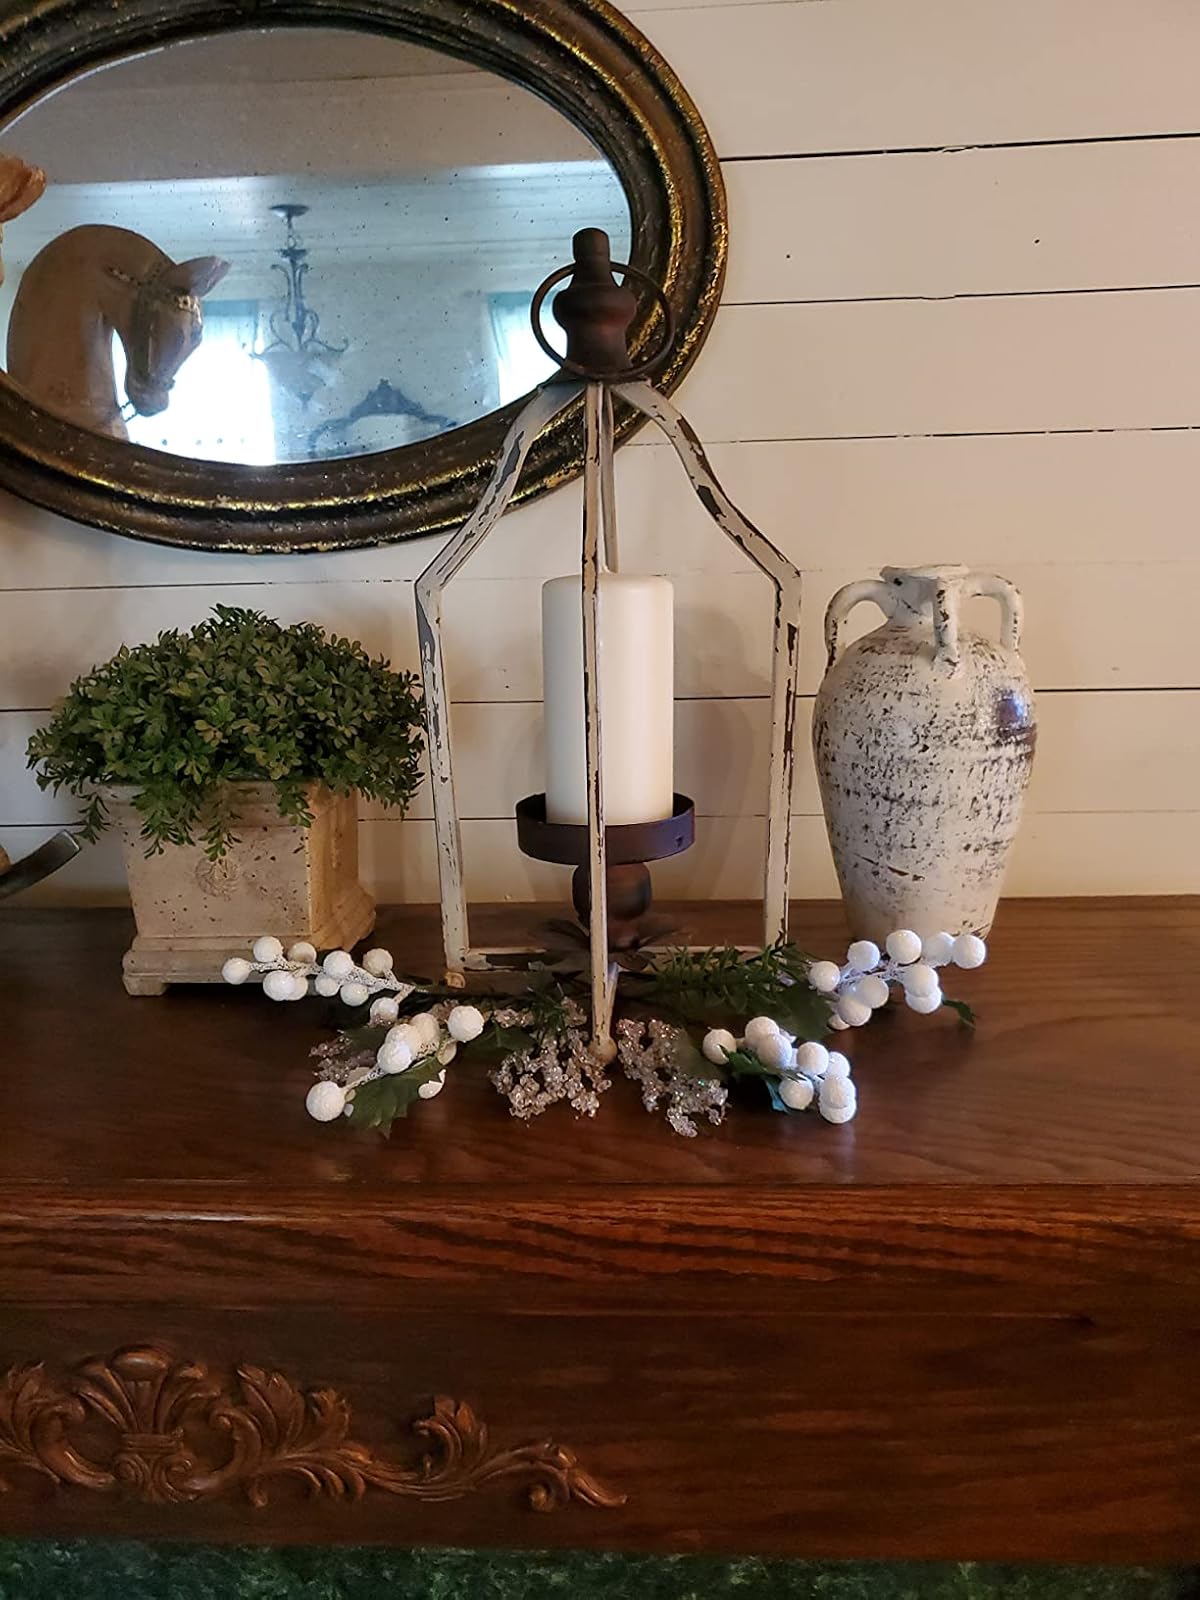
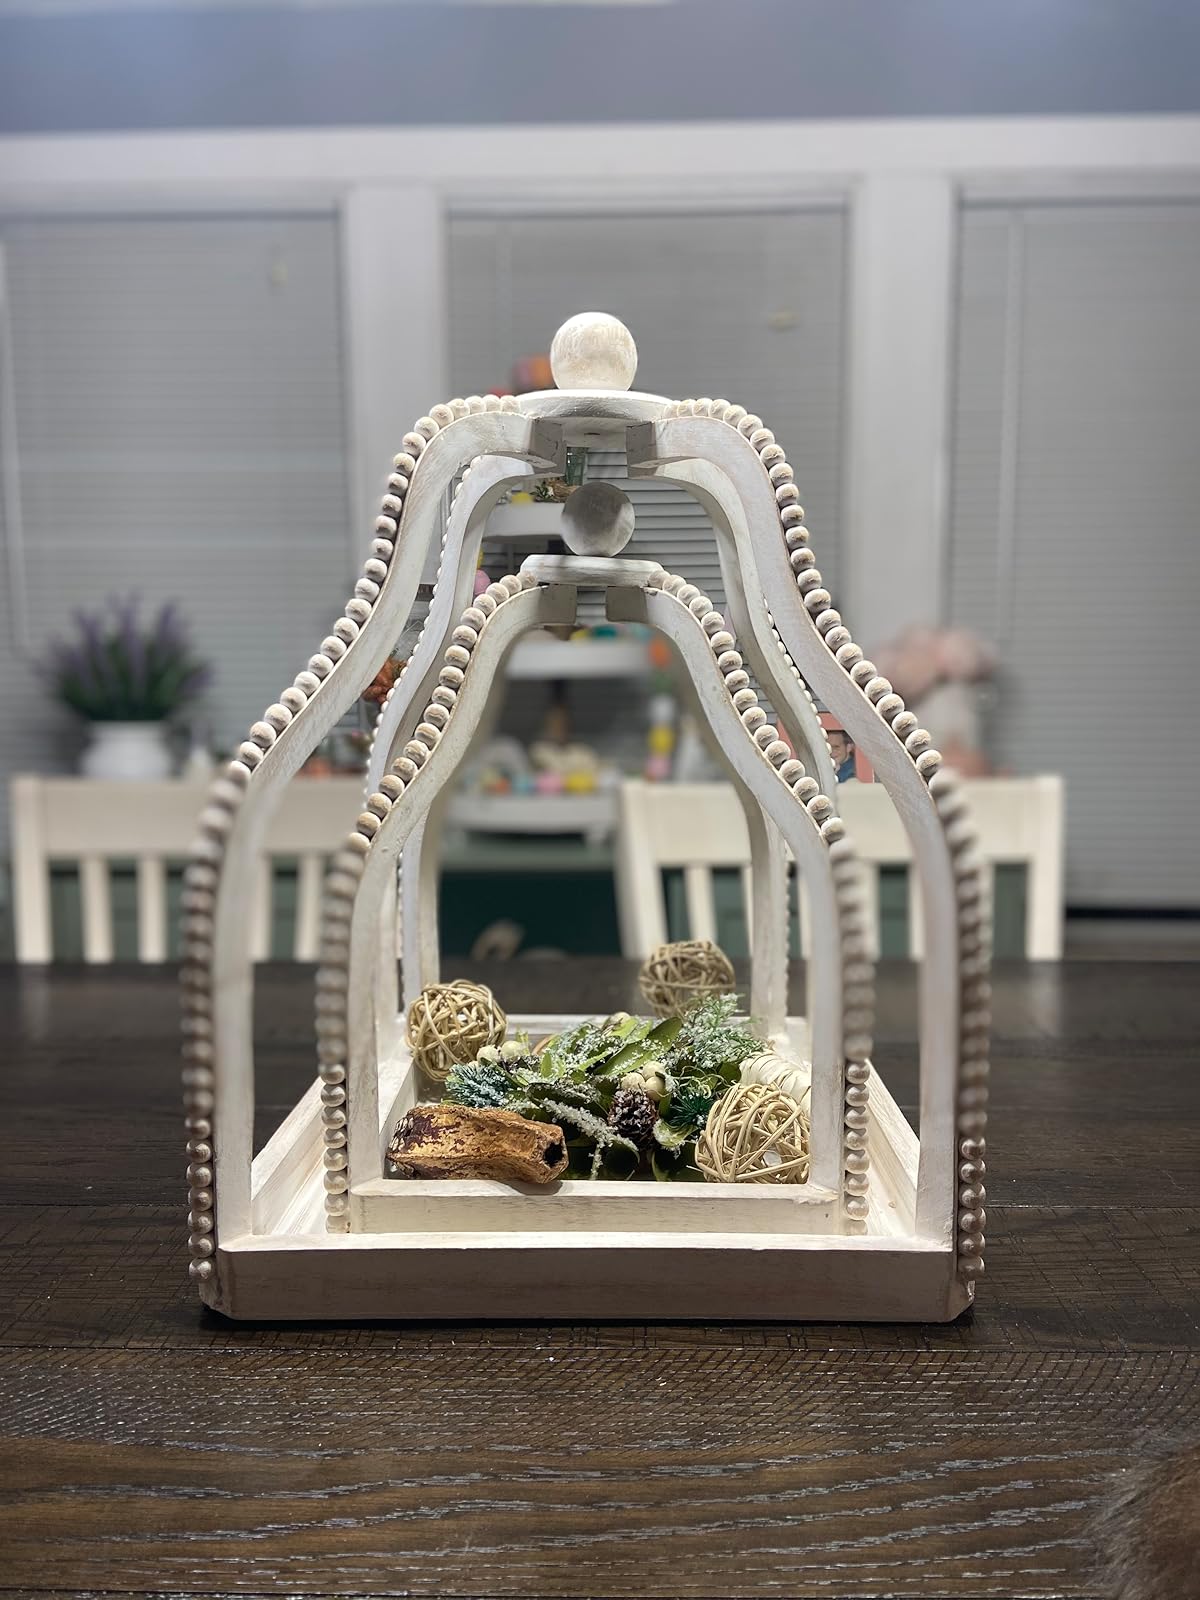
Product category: lantern
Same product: no